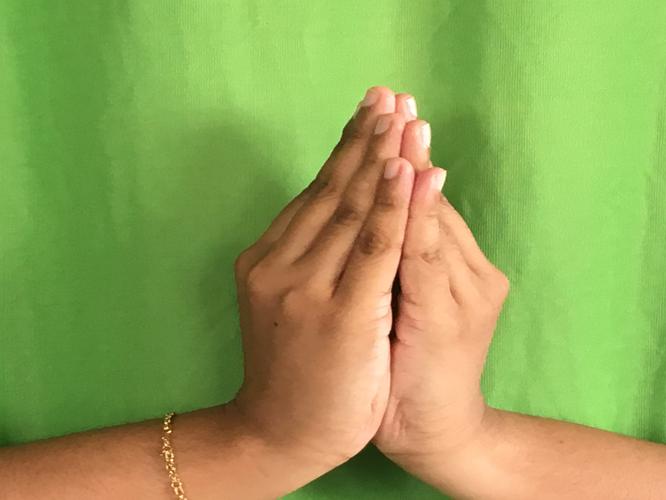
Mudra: Kapotham
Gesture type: double_hand